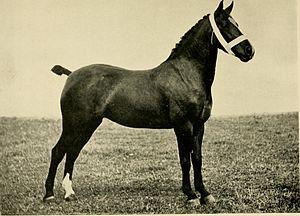
Le Carrossier du Cap est une race de chevaux carrossiers, originaire d'Afrique du Sud. Il provient de croisements opérés sur le cheval du Cap, et sert uniquement à la traction. La race du Vlaamperd lui succède. Il est considéré comme éteint en 1957.